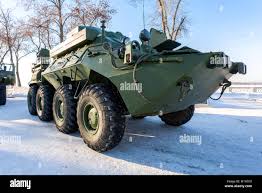
Label: BTR-80